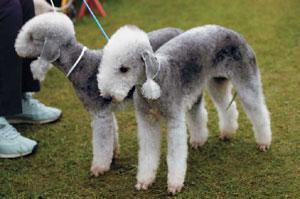
Bedlington_terrier